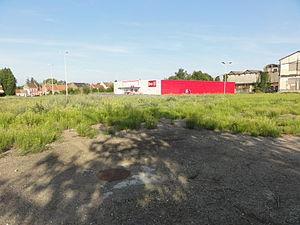
La Fosse Sainte Catherine - Saint Mathias de la Compagnie des mines d'Aniche était un charbonnage constitué de deux puits situé à Aniche, Nord, Nord-Pas-de-Calais, France.
L'histoire du bassin minier du Nord-Pas-de-Calais retrace en détail tous les faits historiques de l'exploitation de ce bassin minier, exploité intensivement pour la houille présente dans son sous-sol de la fin du XVIIᵉ siècle jusqu'à la fin du XXᵉ siècle.